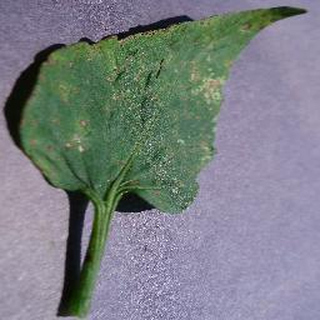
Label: tomato_septoria_leaf_spot